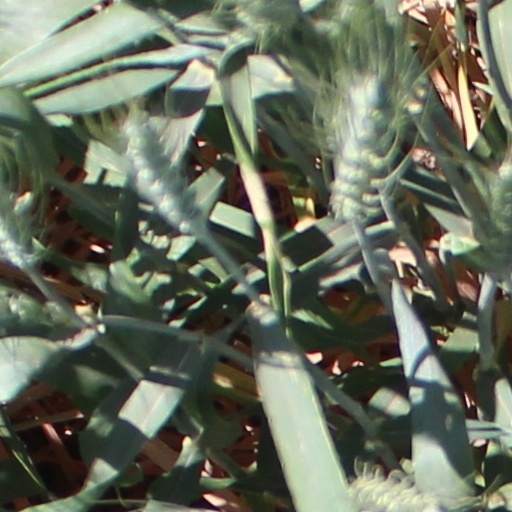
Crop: wheat